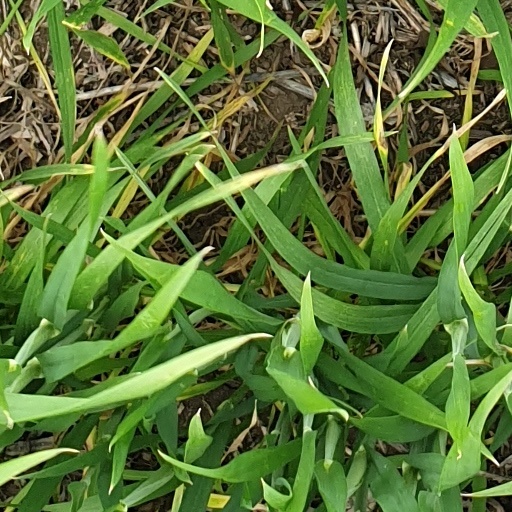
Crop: wheat